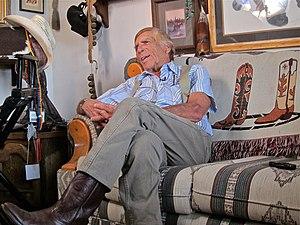
John "Bud" Cardos est un réalisateur américain né le 20 décembre 1929 à Saint-Louis.